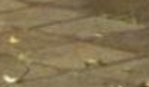
Surface type: concrete plates